Erik Hazelhoff Roelfzema

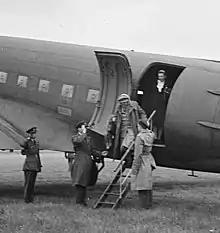
Queen Wilhelmina arrives in Europe accompanied by adjuncts Erik Hazelhoff Roelfzema (left) and Peter Tazelaar (in light coat), 2 May 1945

In the pre-dawn hours of 23 November 1941, Tazelaar, Roelfzema, Krediet and Lieutenant Francis 'Bob' Goodfellow rowed in on a small dinghy. When they neared the surf, Roelfzema and Tazelaar slipped off the boat and waded onto the beach. Tazelaar was then helped out of his wetsuit to reveal the black tuxedo he was wearing beneath it. Roelfzema then poured a generous amount of brandy over Tazelaar and left him, returning to the dinghy. Reeking of brandy, Tazelaar managed to pass himself off as a drunken party goer and staggered past the sentries stationed around the hotel. Two months later he returned to the beach with three others for a return to England. They were waiting on the beach for Roelfzema but the arrived on the scene first. Tazelaar and one other were able to escape. With no contact to England, he had to return overland, taking his chances traveling through Belgium, France, Switzerland, Spain and Portugal, before reaching England three months later.